Yorkshire Rider

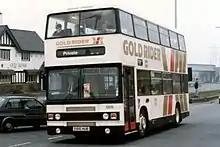
'Gold Rider' Optare bodied Leyland Olympian on a private hire excursion

After having previously been denied permission to purchase the former National Bus Company subsidiary upon its privatisation in 1987, Yorkshire Rider purchased the operations of the West Yorkshire Road Car Company from the AJS Group in July 1989, briefly maintaining West Yorkshire as a separate brand of Yorkshire Rider's operations before largely dissolving West Yorkshire amid cost-cutting measures in April 1990, resulting in 89 job losses and 26 buses being withdrawn from the fleet. Yorkshire Rider was also awarded a contract to operate the proposed Bradford trolleybus system in 1989, although ultimately, the project was cancelled. Yorkshire Rider later completed its purchase of the remaining AJS Group bus companies in August 1990, purchasing York bus operators Target Travel and York City & District as well as independent operator Reynard Buses, merging the operations of these companies to form the subsidiary company Rider York.